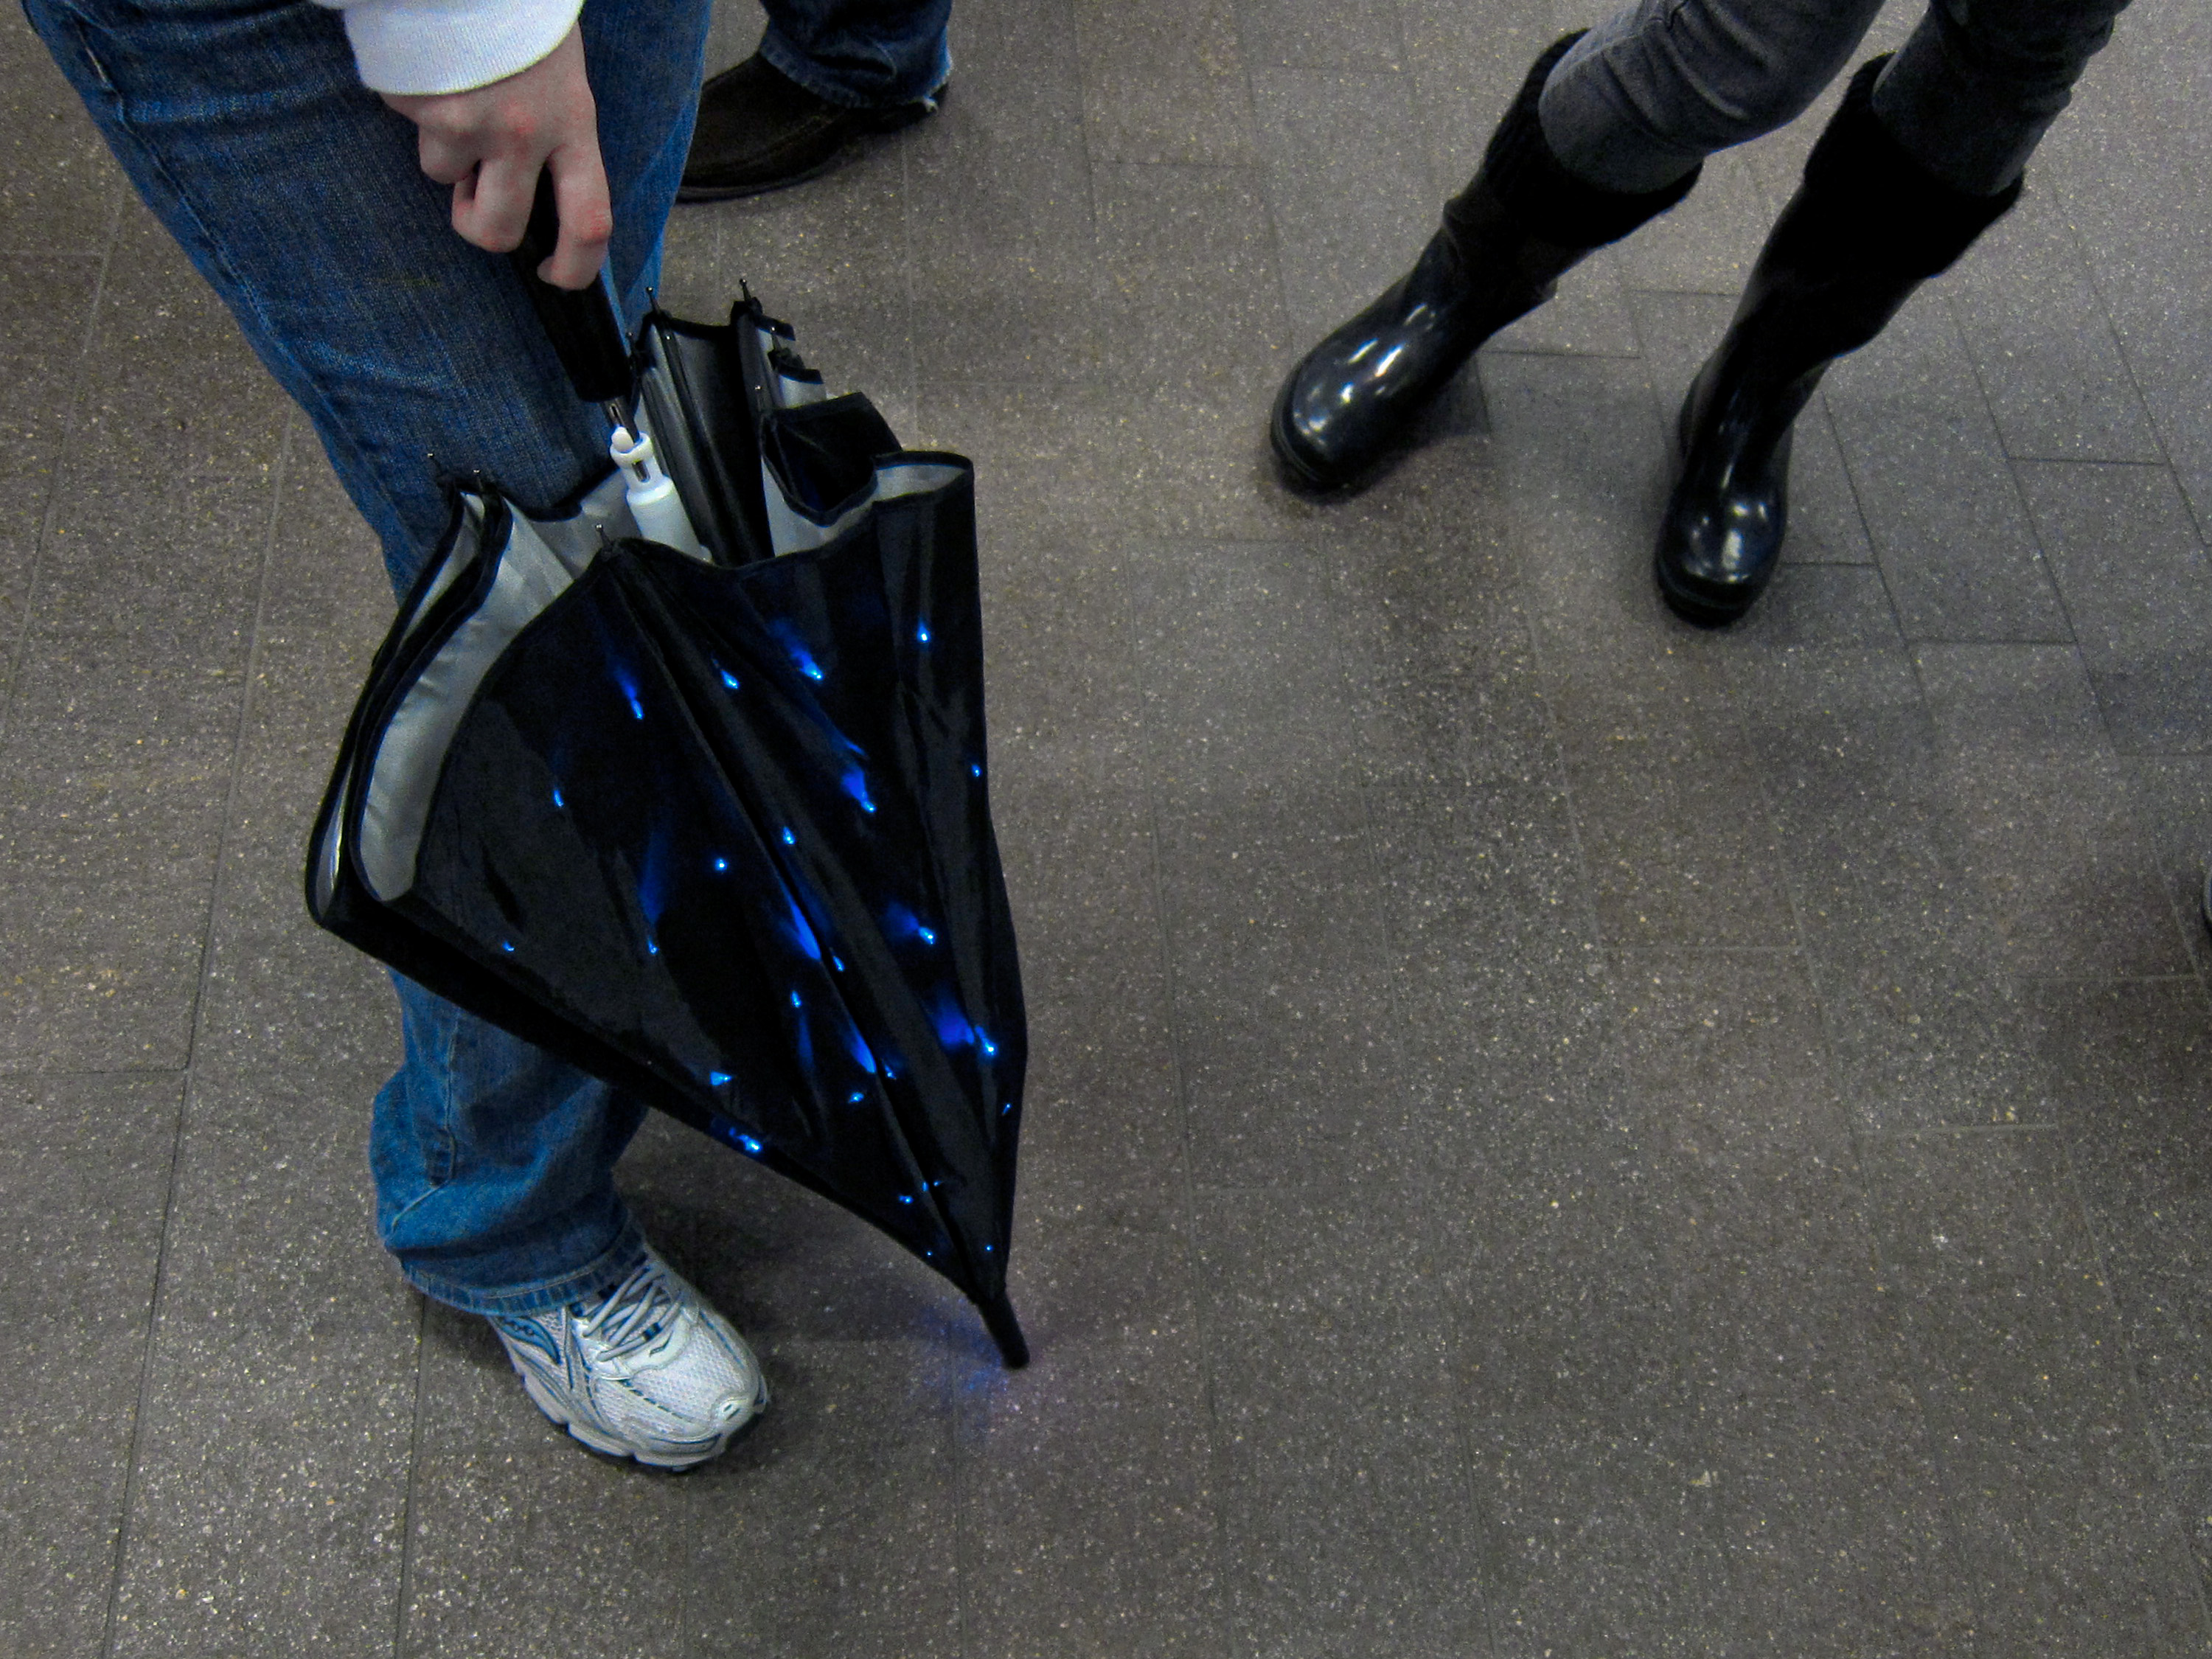
shoe, leg, blue, black, california, sanfrancisco, footwear, high heeled footwear